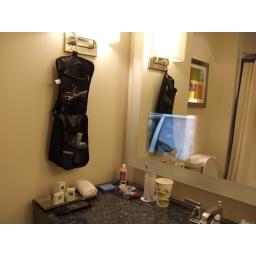
We had a tv in the mirror in our bathroom at the hotel! How cool!